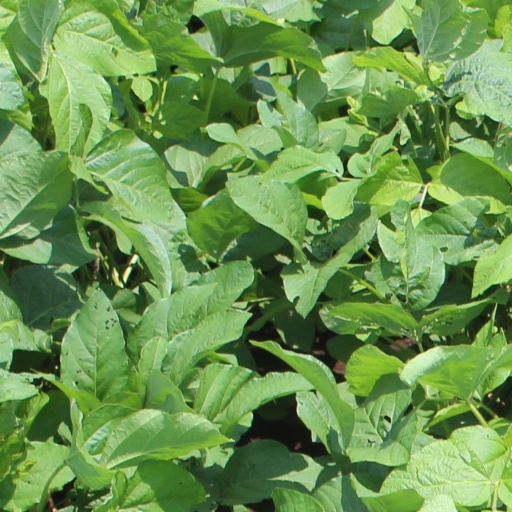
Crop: soybean